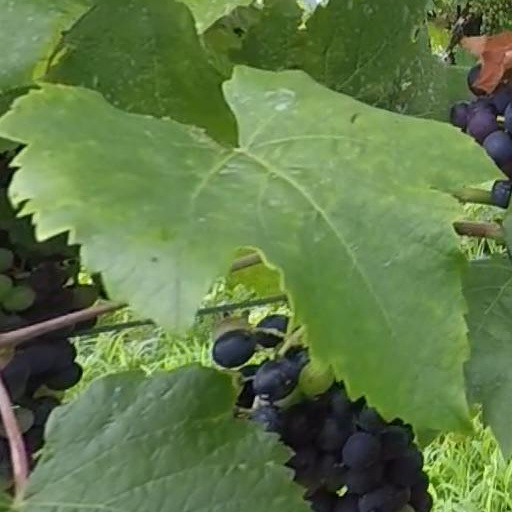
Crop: grape